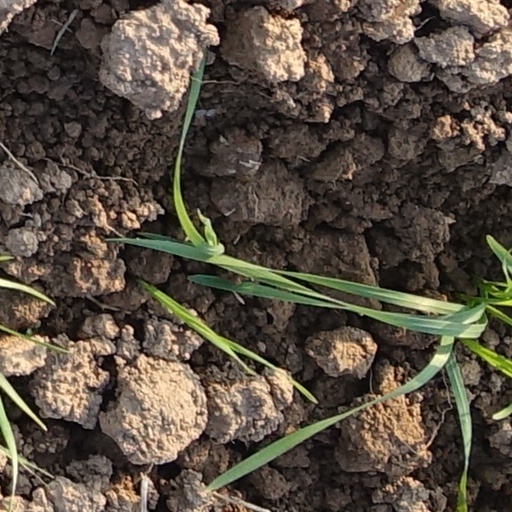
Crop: wheat